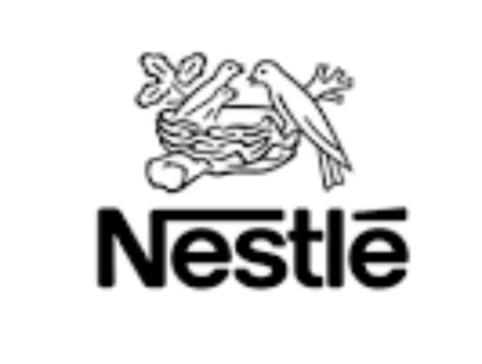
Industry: Food